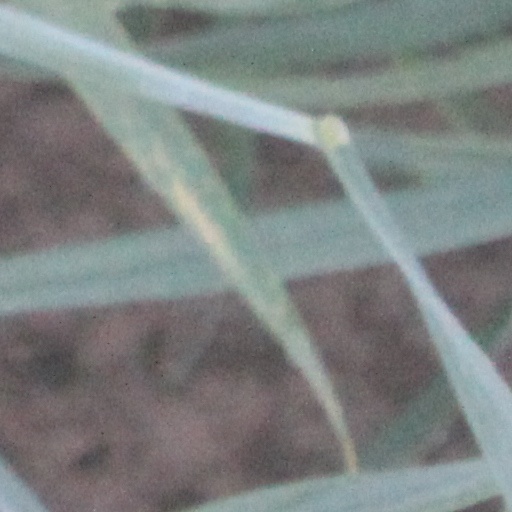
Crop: wheat